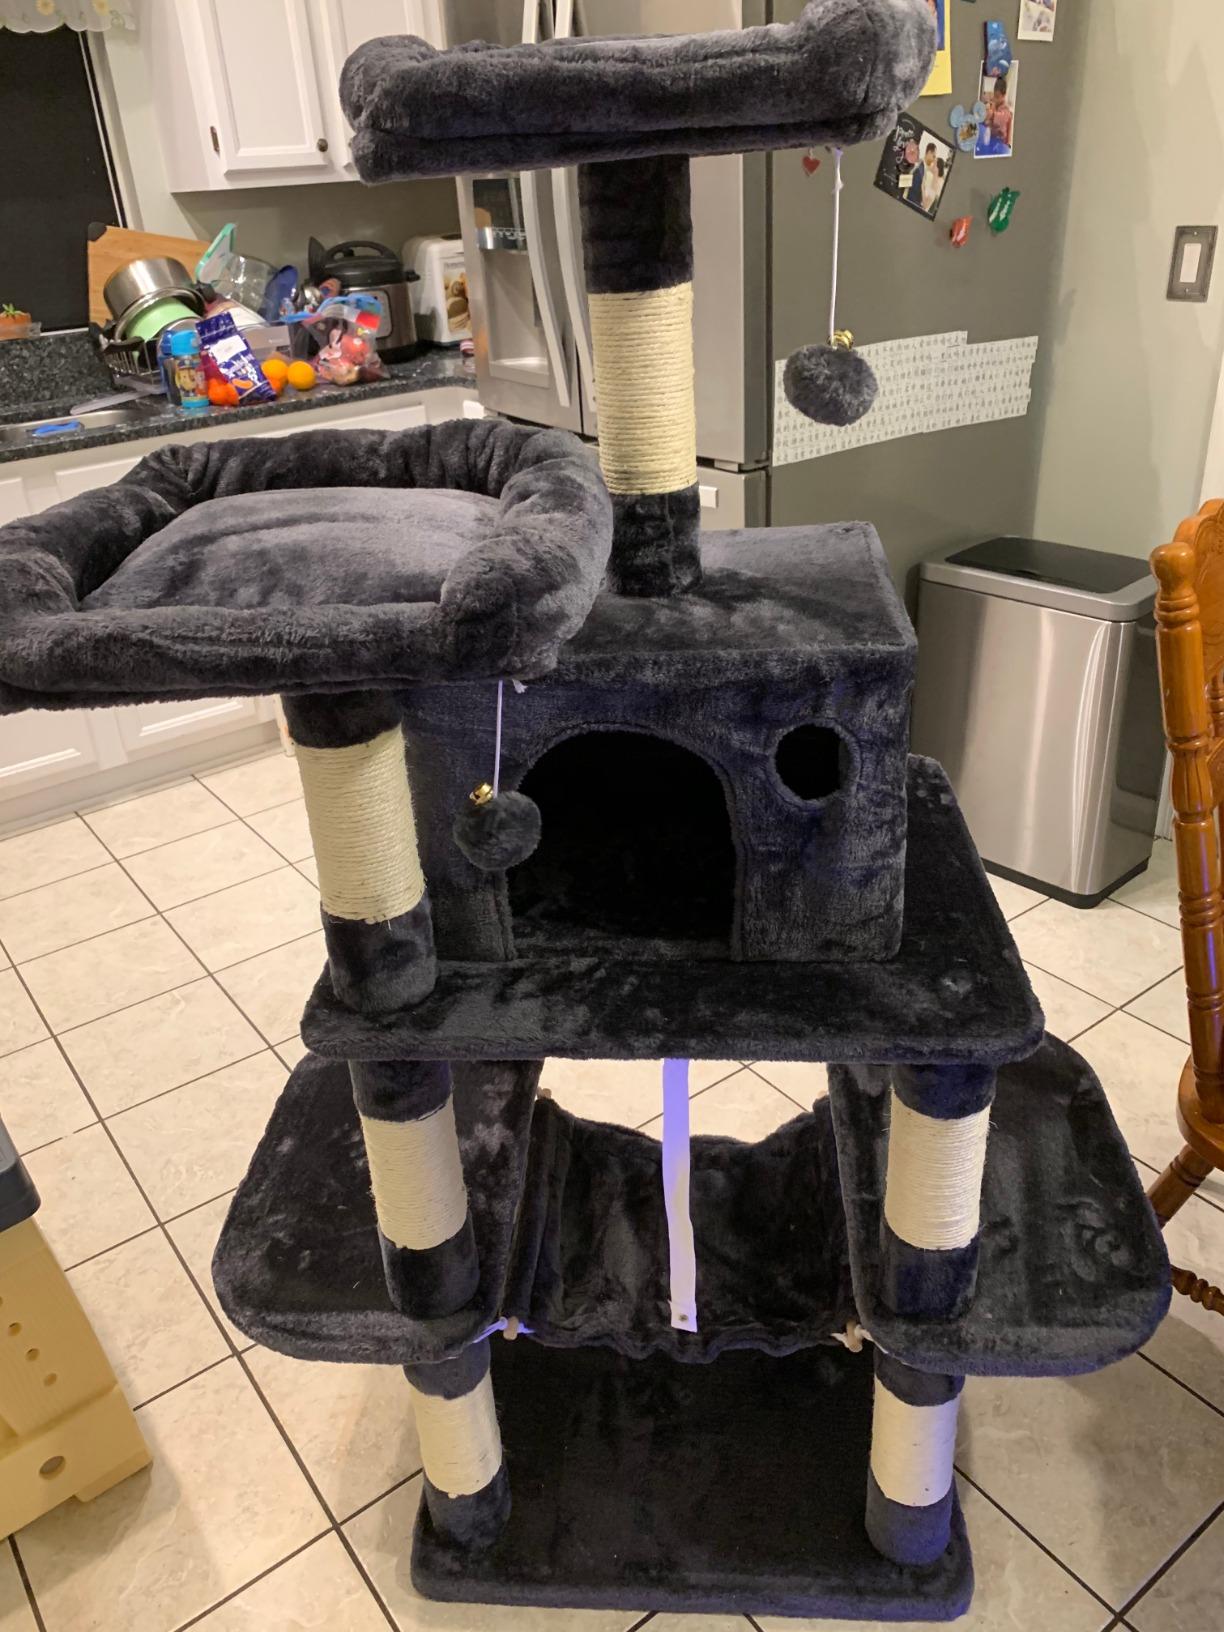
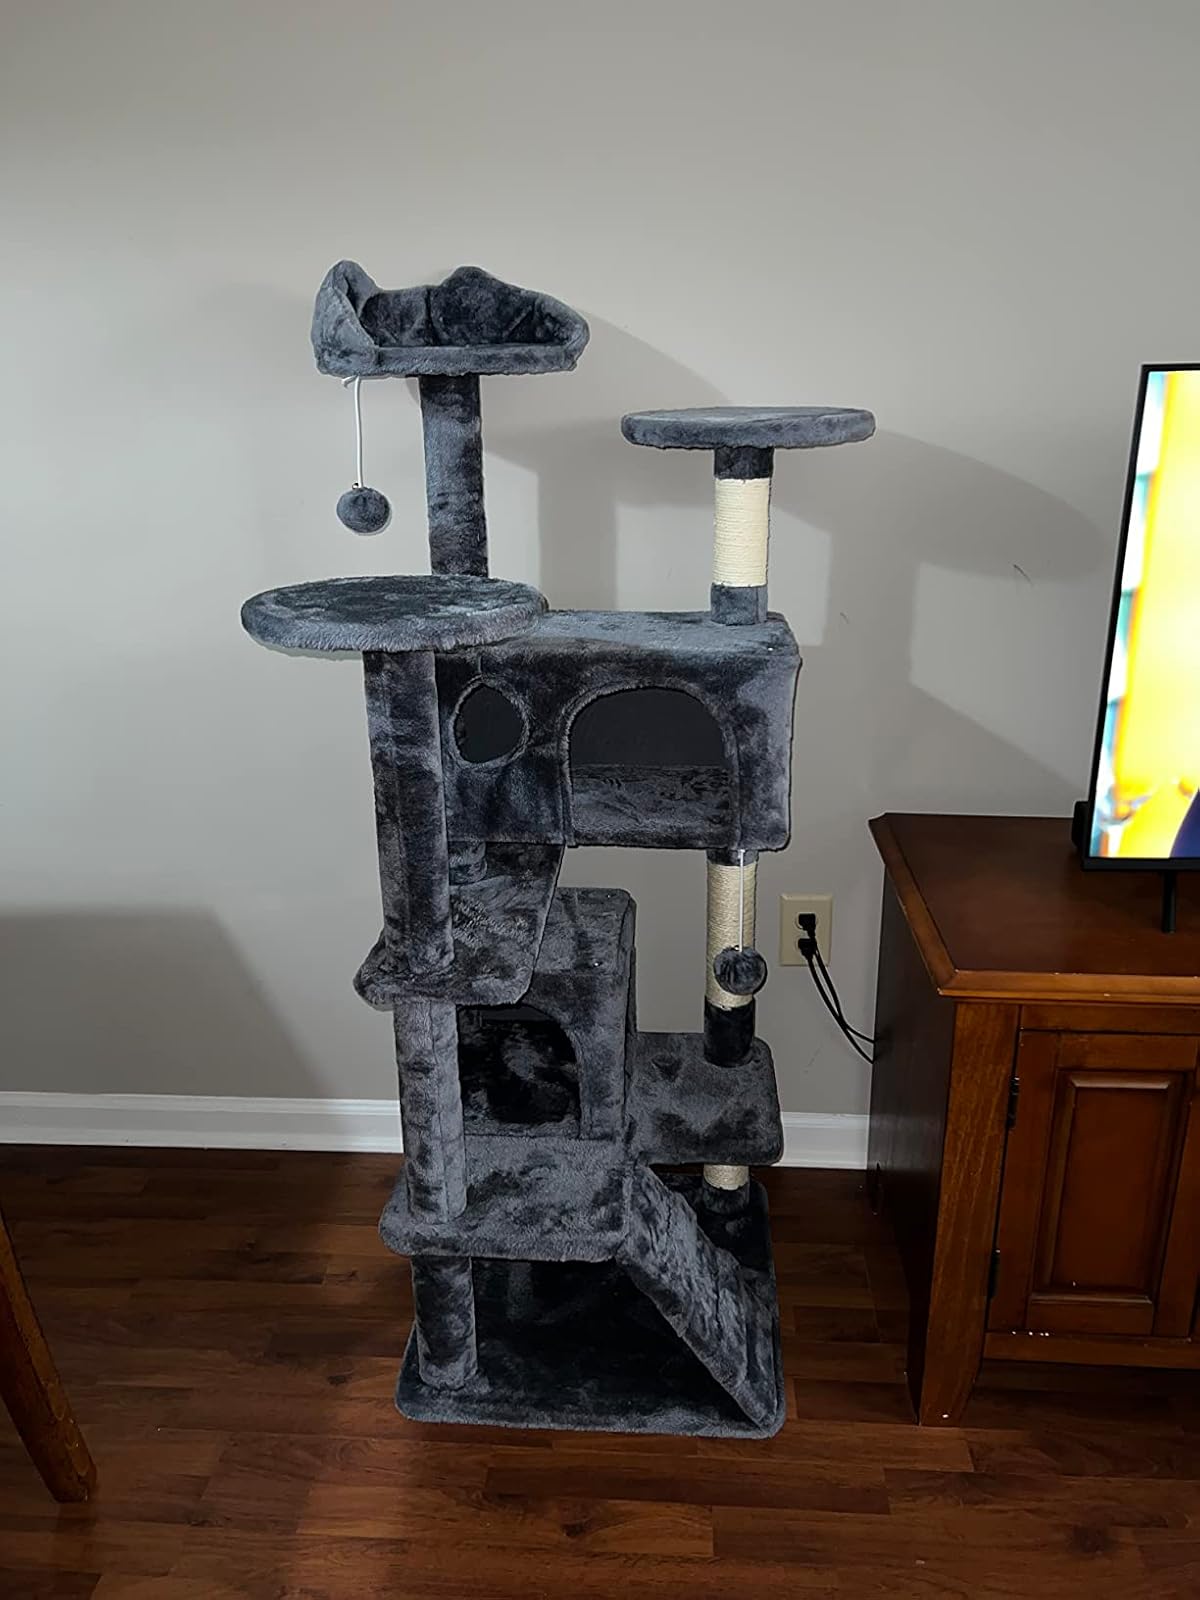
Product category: items_cat tree
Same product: no